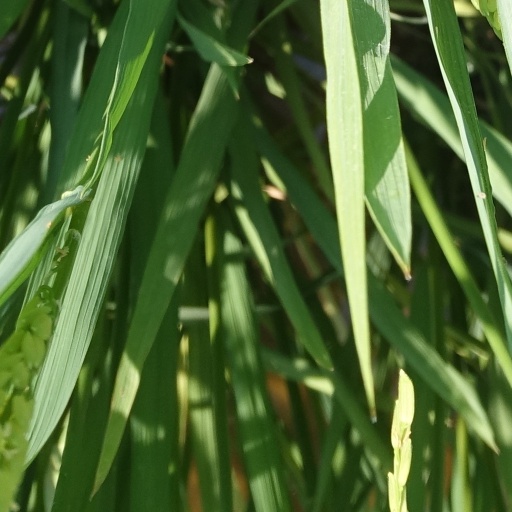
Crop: rice